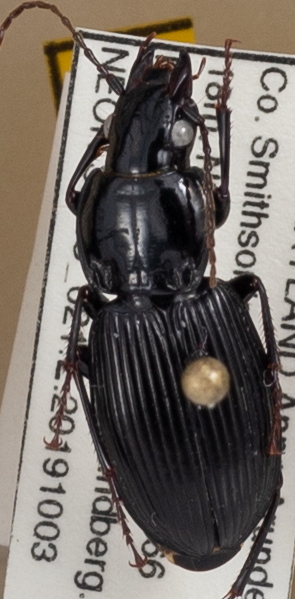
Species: Pterostichus stygicus
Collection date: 2019-10-03
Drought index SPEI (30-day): -2.09
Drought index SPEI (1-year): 0.424
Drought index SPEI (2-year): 1.28